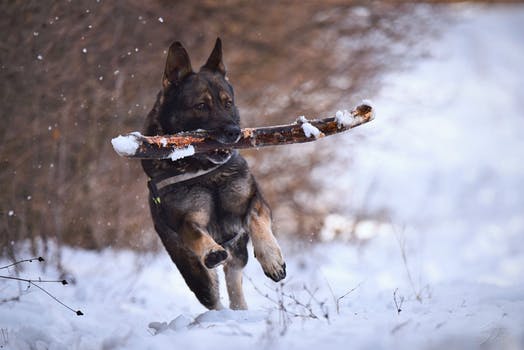
Label: No Watermark